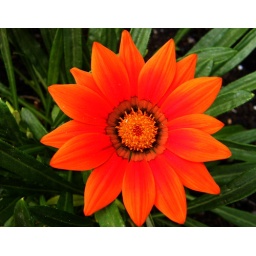
A tiger eye embodied in a wonderful orange flower.